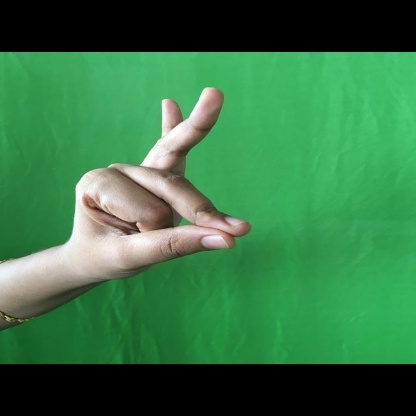
Mudra: Bramaram